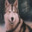
Label: wolf